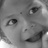
Emotion: surprise